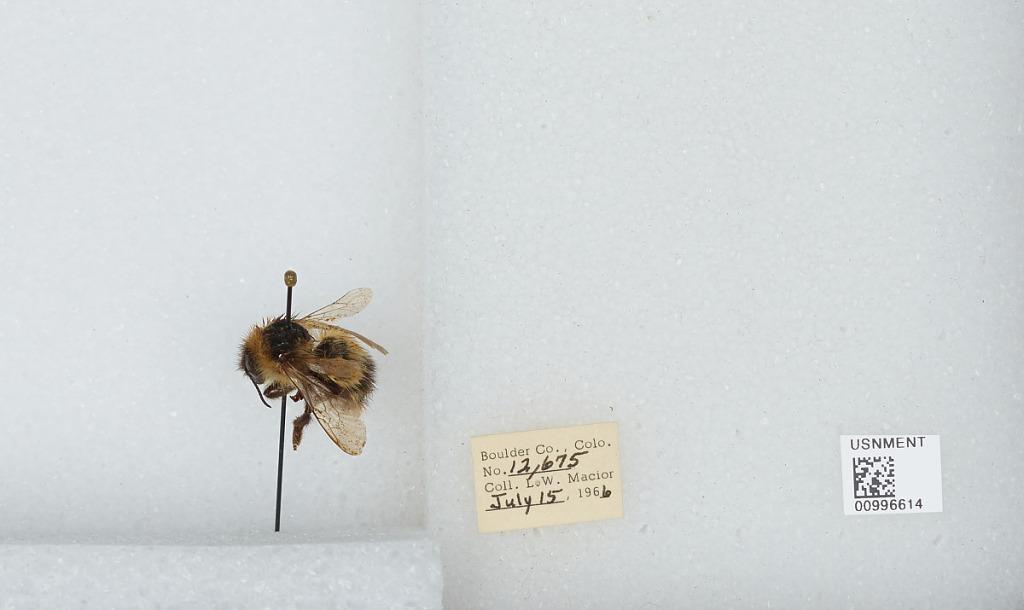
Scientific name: Bombus (Alpinobombus) balteatus Dahlbom
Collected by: L. Macior
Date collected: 1966-7-15
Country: United States
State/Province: Colorado
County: Boulder
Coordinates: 40.0275, -105.252